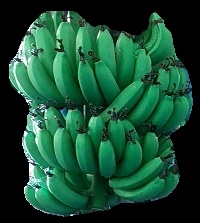
Variety: pachbale
Grade: grade1